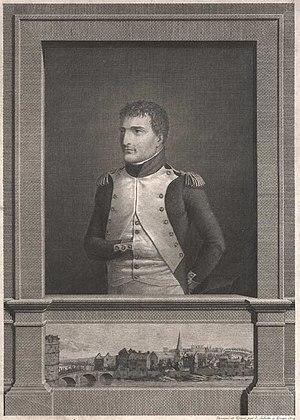
Napoléon Ier (1804), par Léonard Jehotte